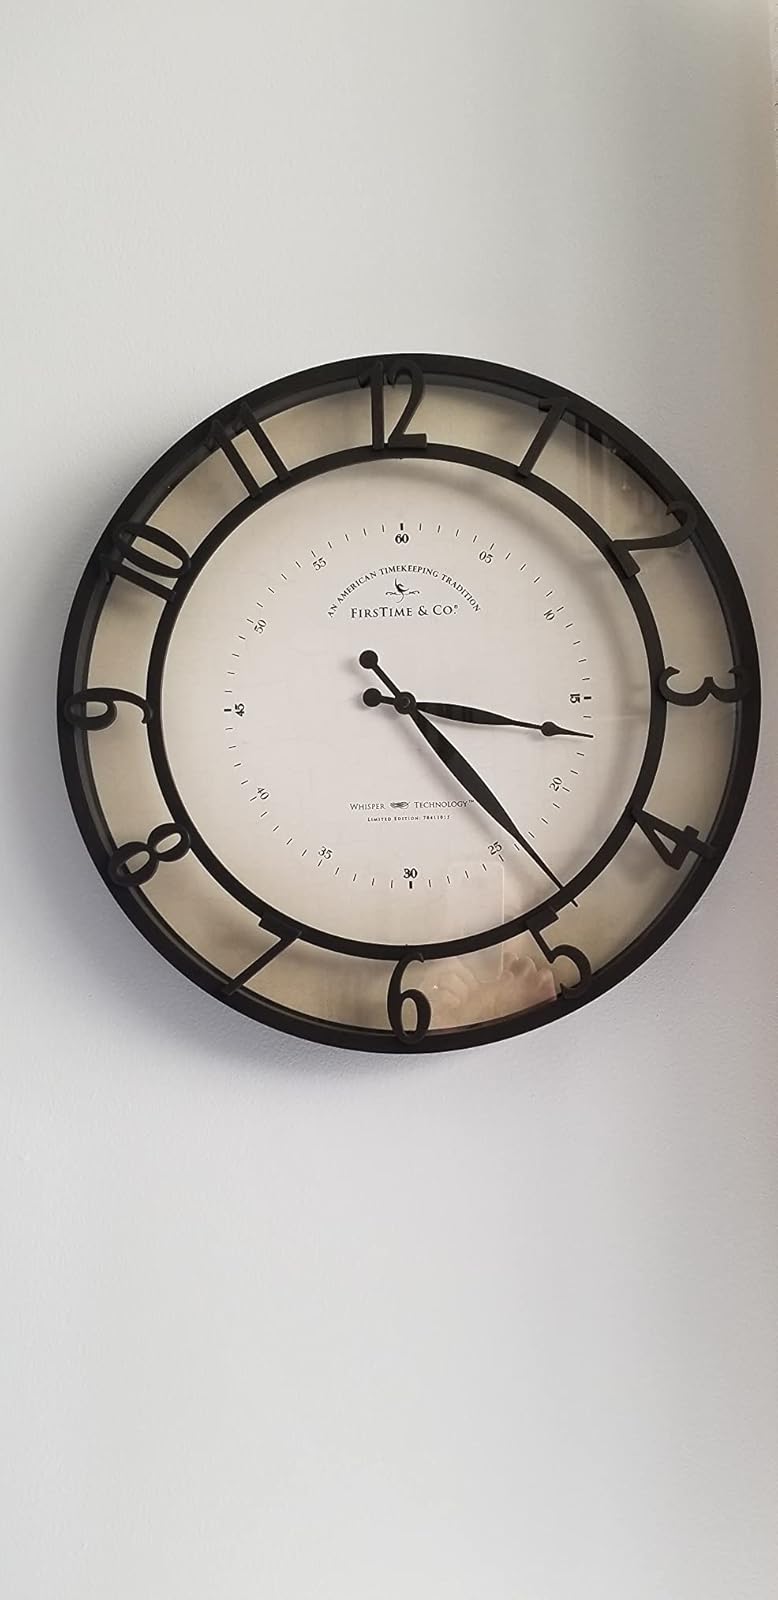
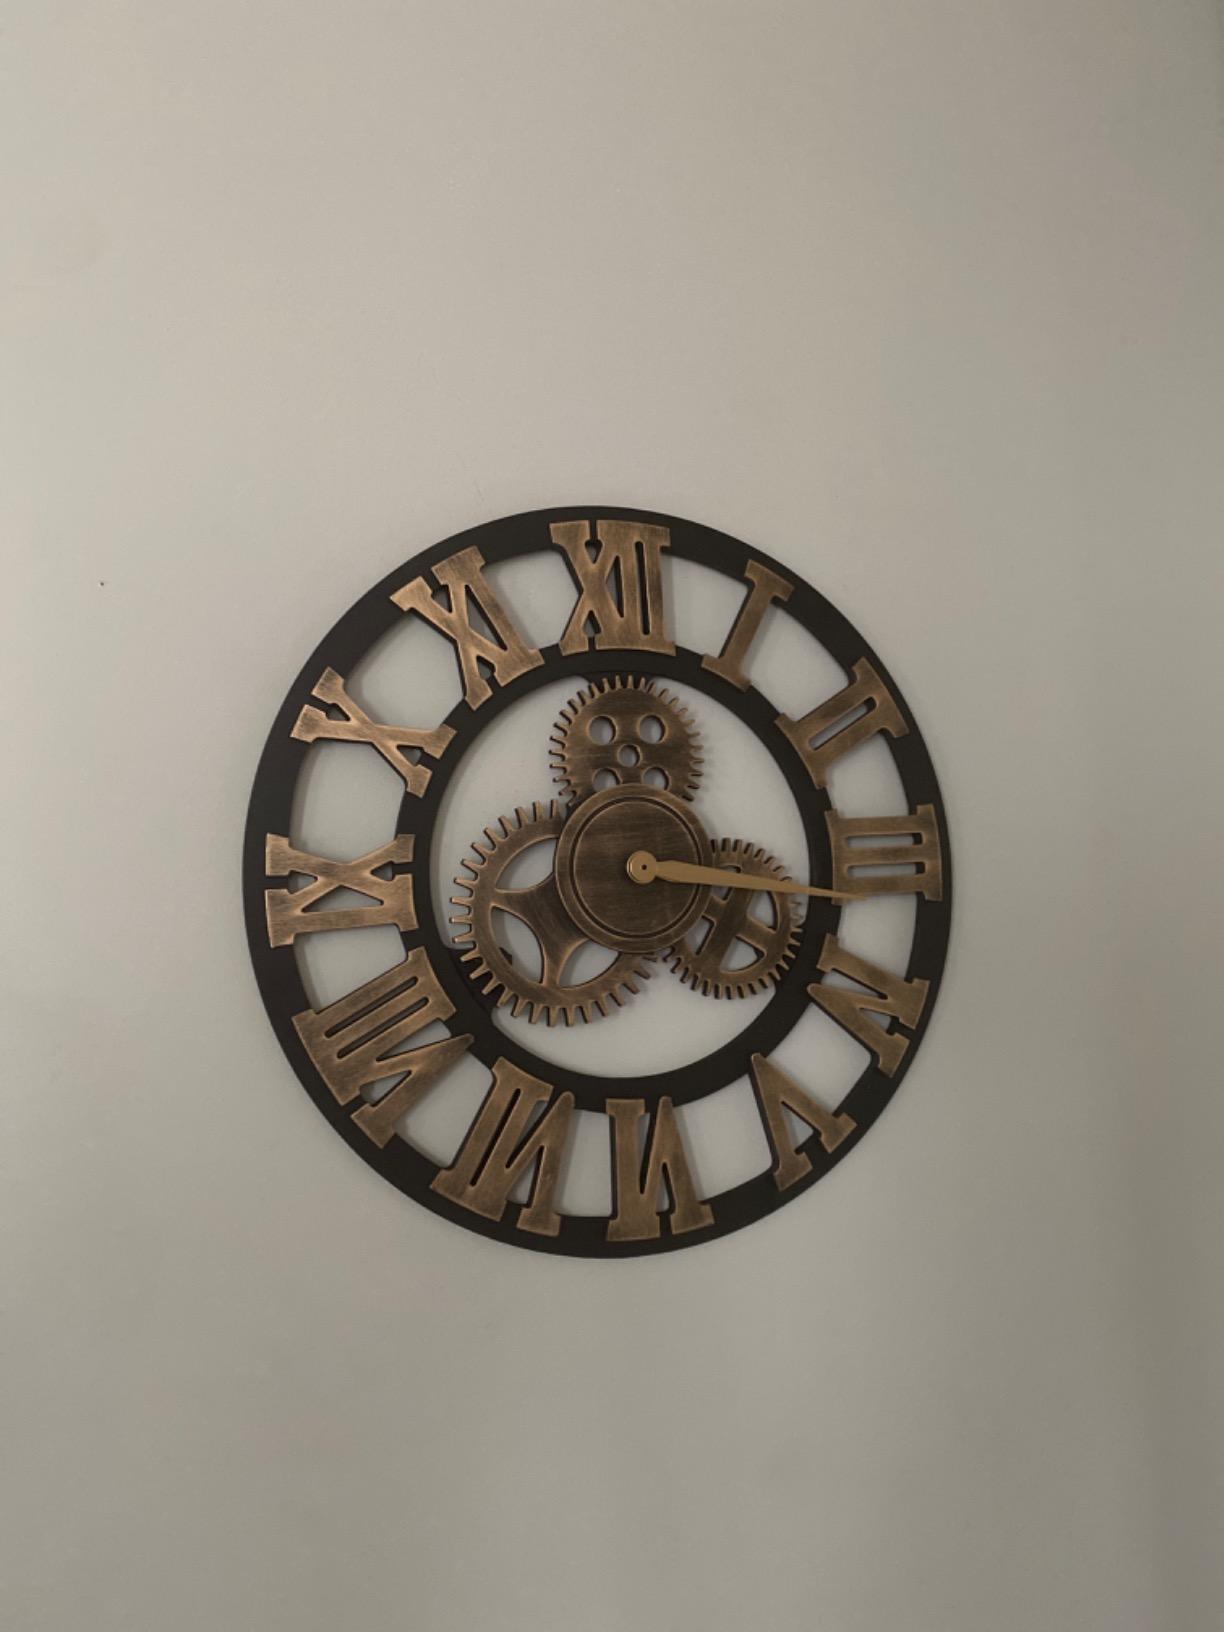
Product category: clock
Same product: no